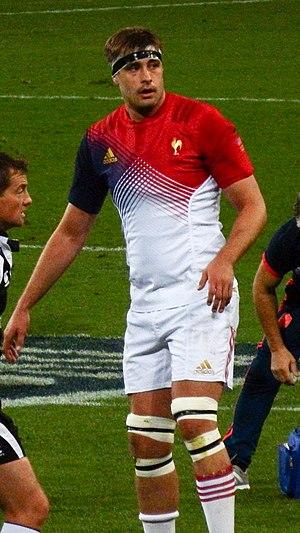
Julien Le Devedec, né le 4 juin 1986 à Sainte-Foy-la-Grande, est un joueur international français de rugby à XV qui évolue aux postes de deuxième ligne et de troisième ligne centre.